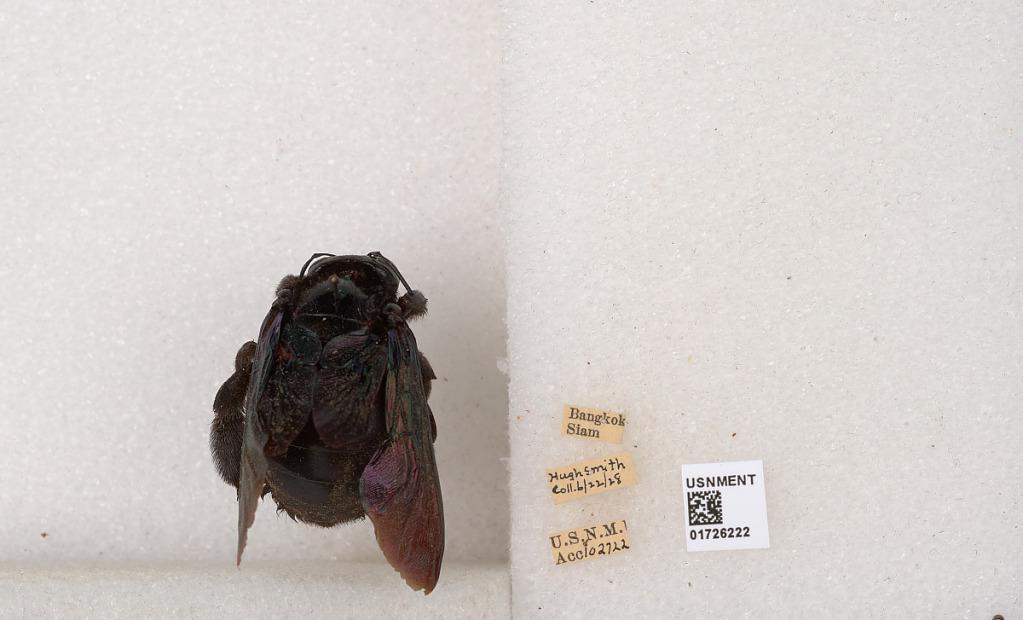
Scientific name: Xylocopa (Mesotrichia) latipes (Drury)
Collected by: H. Smith
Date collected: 1929-6-22
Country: Thailand
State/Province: Bangkok
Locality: Bangkok